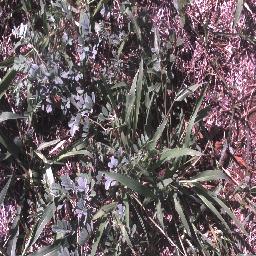
Label: negative